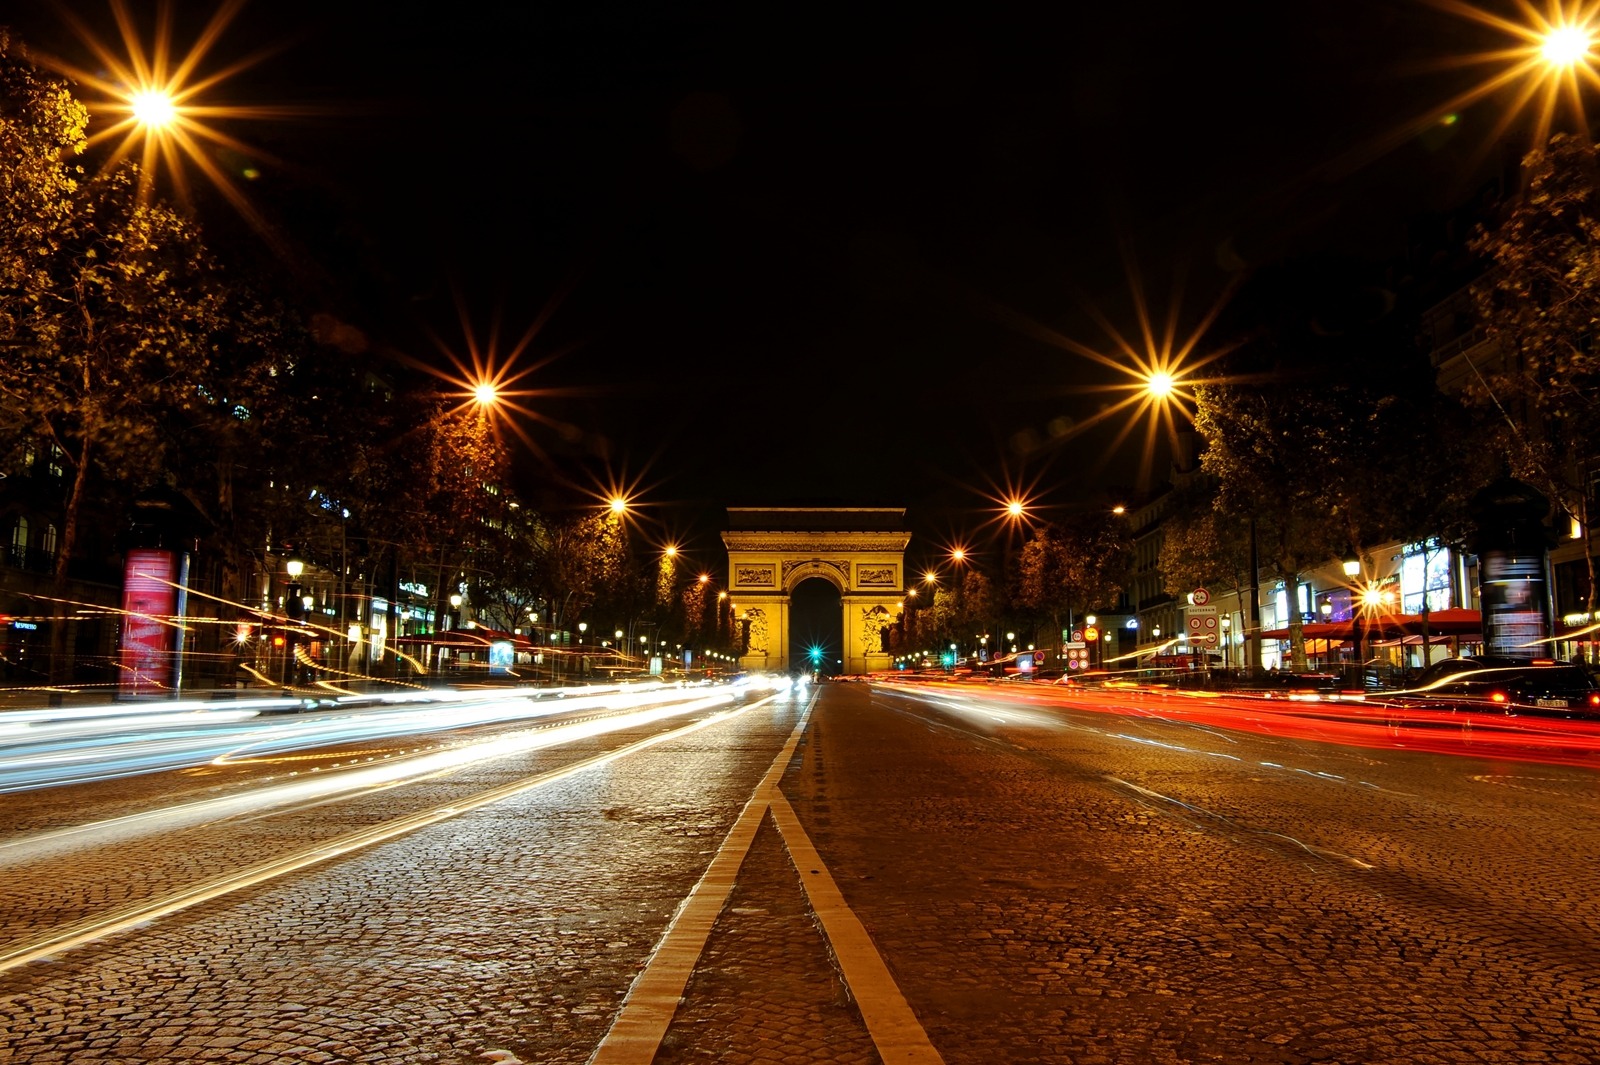
light, night, paris, monument, cityscape, dusk, evening, street light, lighting, night shot, the arc de triomphe, a place of interest